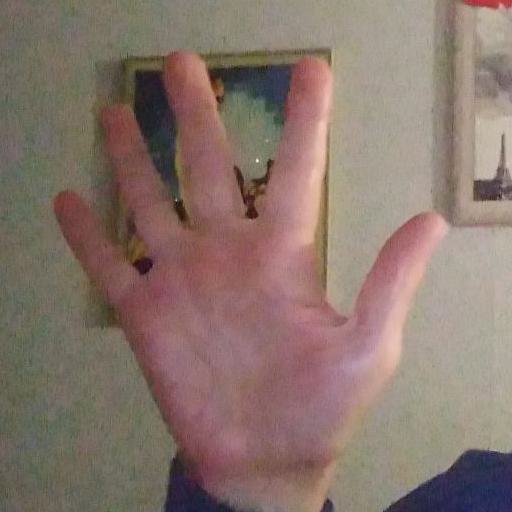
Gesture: palm